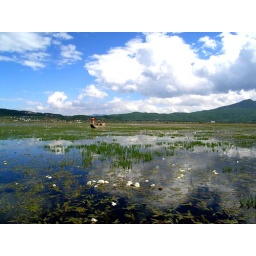
White water flowers in Lake